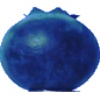
Label: huckleberry